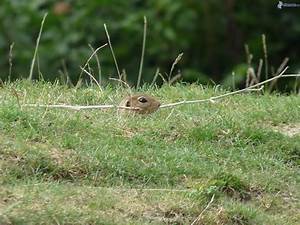
Label: scoiattolo